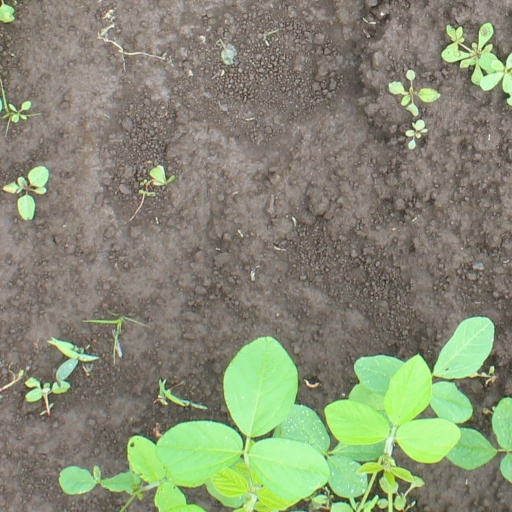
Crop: soybean